The Wizard of Gore (2007 film)

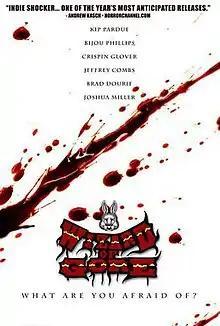
DVD cover

The Wizard of Gore is a 2007 splatter/noir horror film directed by Jeremy Kasten and starring Kip Pardue, Bijou Phillips, Crispin Glover, Joshua Miller, Brad Dourif, Jeffrey Combs, and the Suicide Girls. The film is a remake of the 1970 Herschell Gordon Lewis film of the same name.